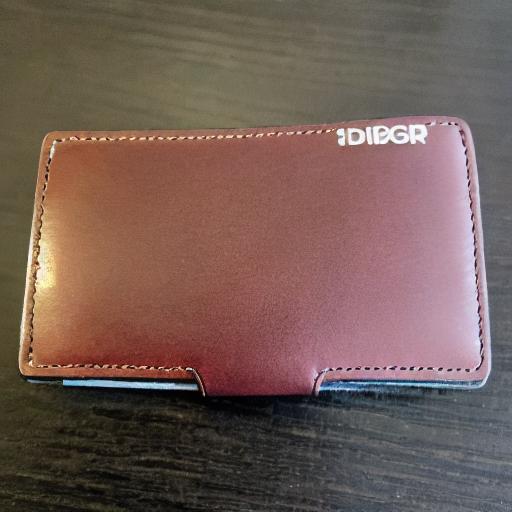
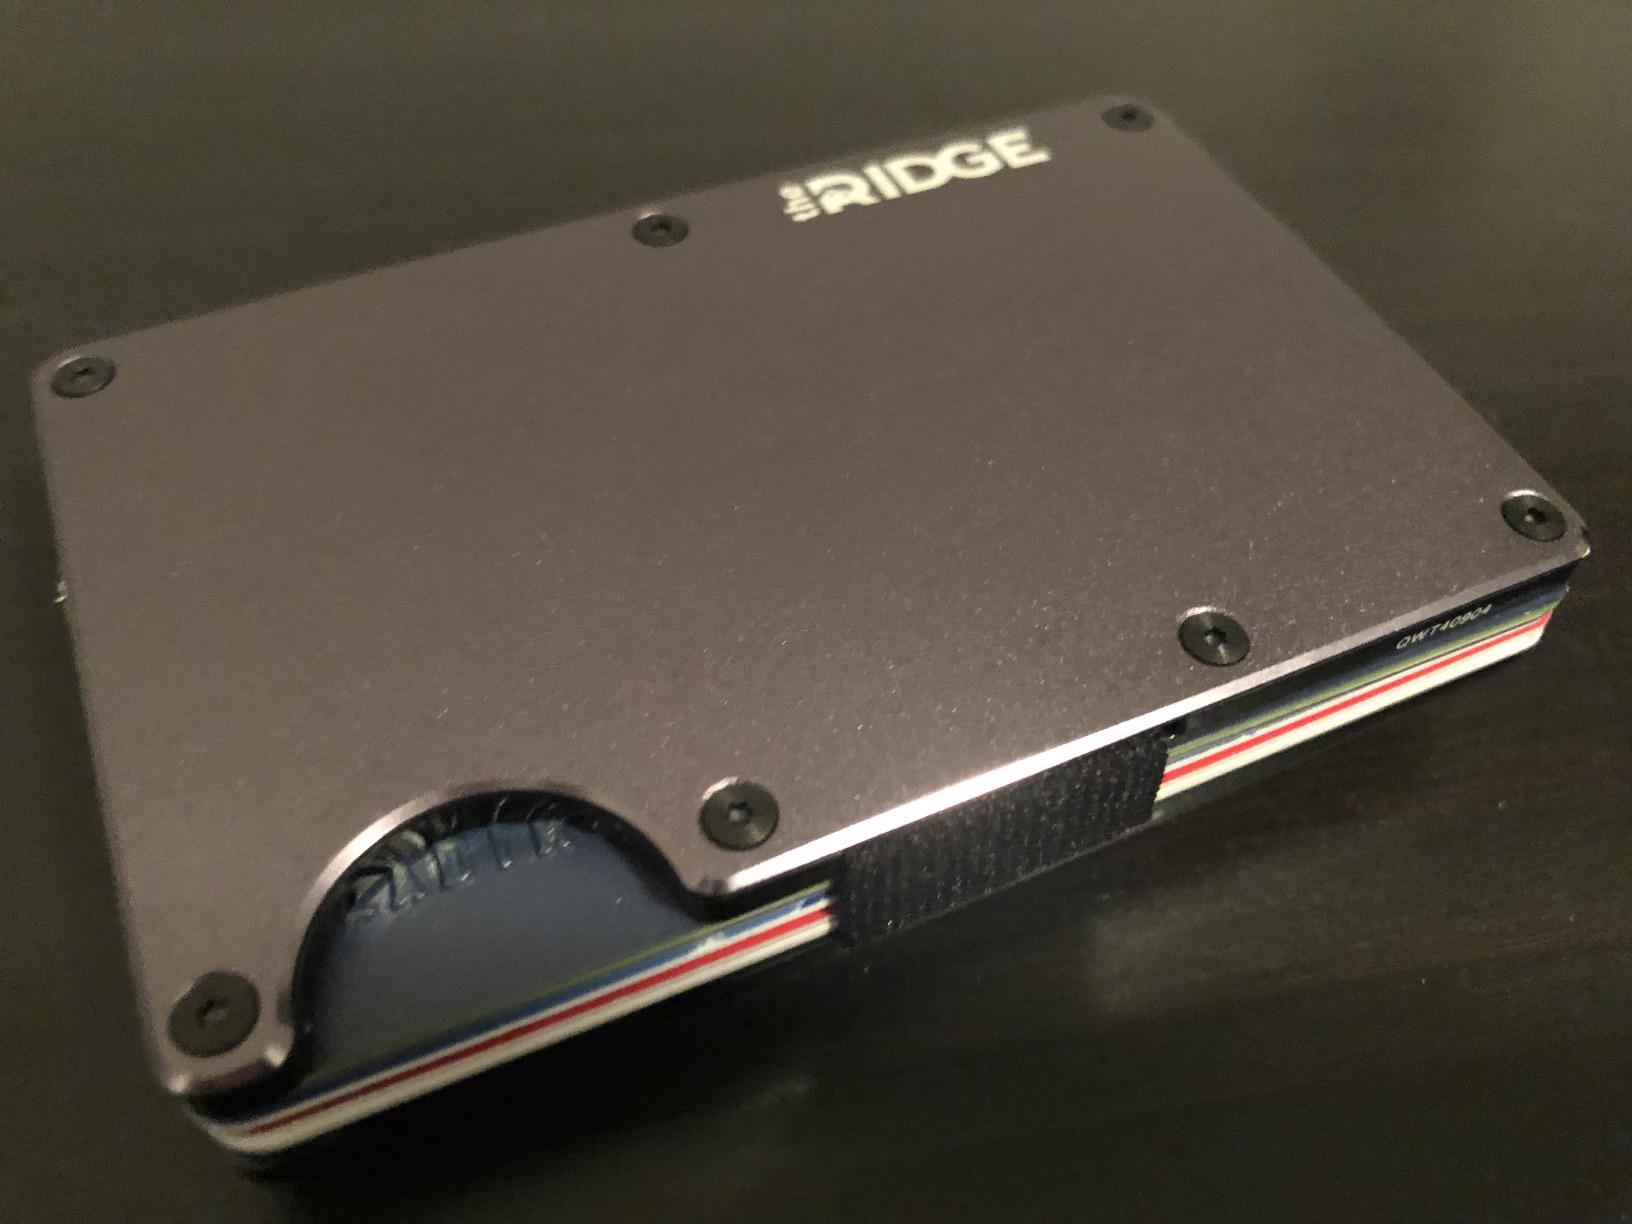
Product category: accessories_wallet
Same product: no